Economy of England in the Middle Ages

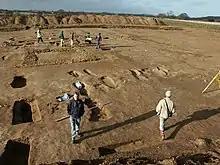
Rescue archaeology, such as this investigation into a medieval site, has increasingly contributed to understanding the English economy.

Cloth manufactured in England increasingly dominated European markets during the 15th and early 16th centuries. England exported almost no cloth at all in 1347, but by 1400 around 40,000 cloths a year were being exported – the trade reached its first peak in 1447 when exports reached 60,000. Trade fell slightly during the serious depression of the mid-15th century, but picked up again and reached 130,000 cloths a year by the 1540s. The centres of weaving in England shifted westwards towards the Stour Valley, the West Riding, the Cotswolds and Exeter, away from the former weaving centres in York, Coventry and Norwich.